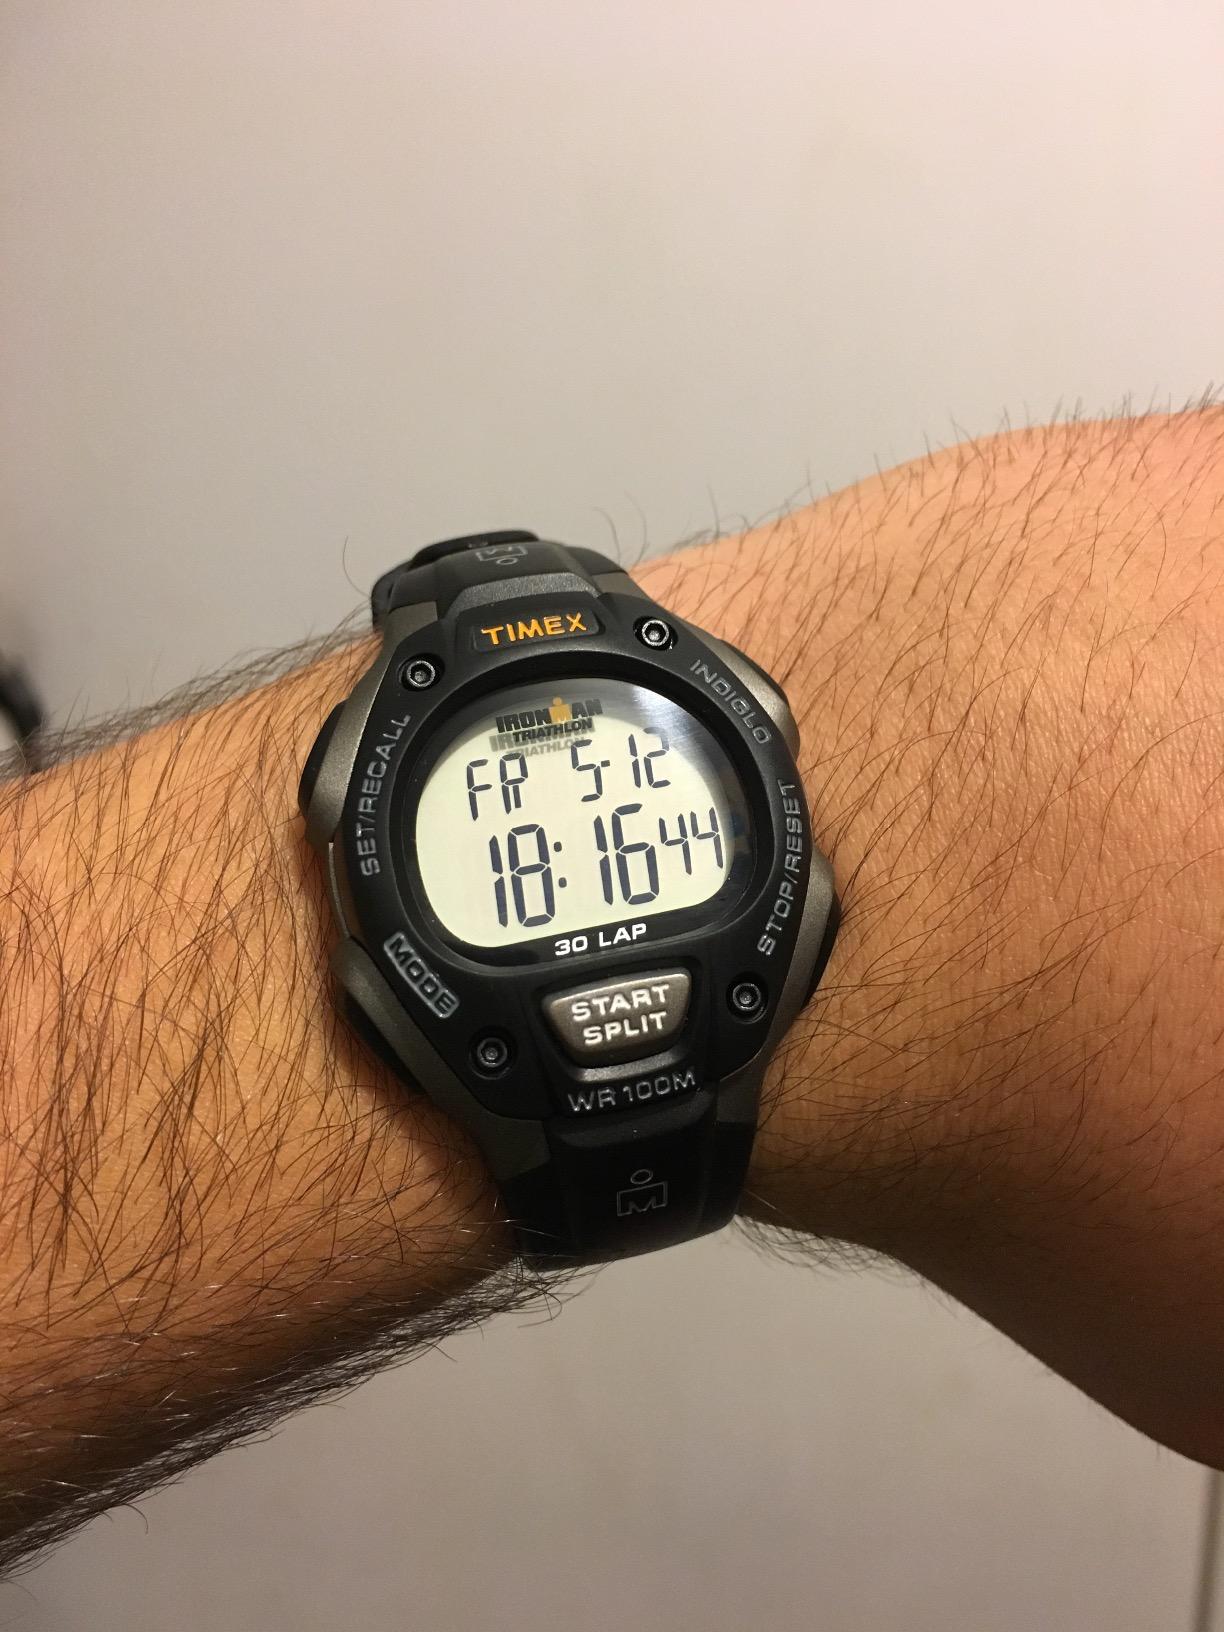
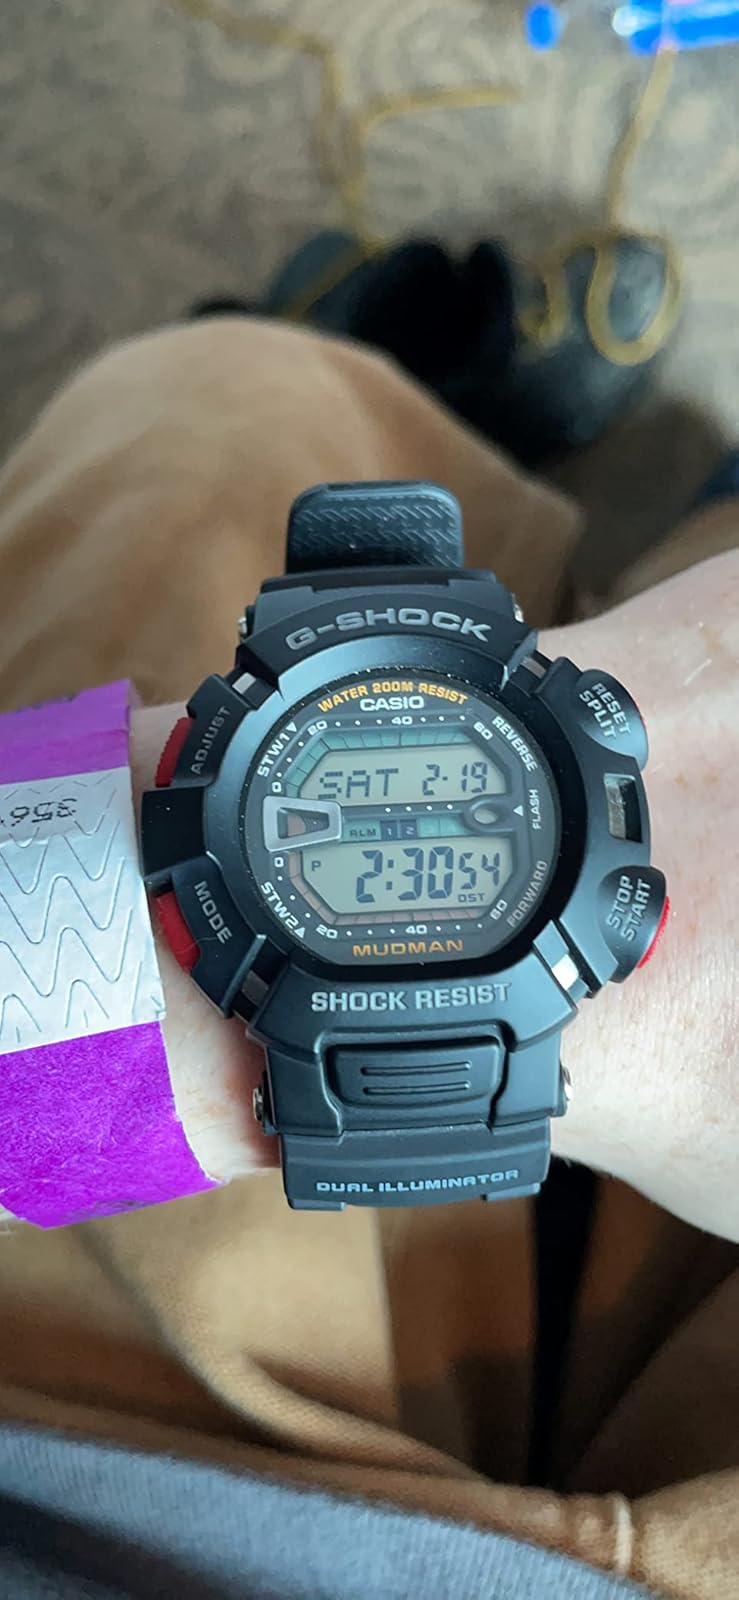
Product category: accessories_watch
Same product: no